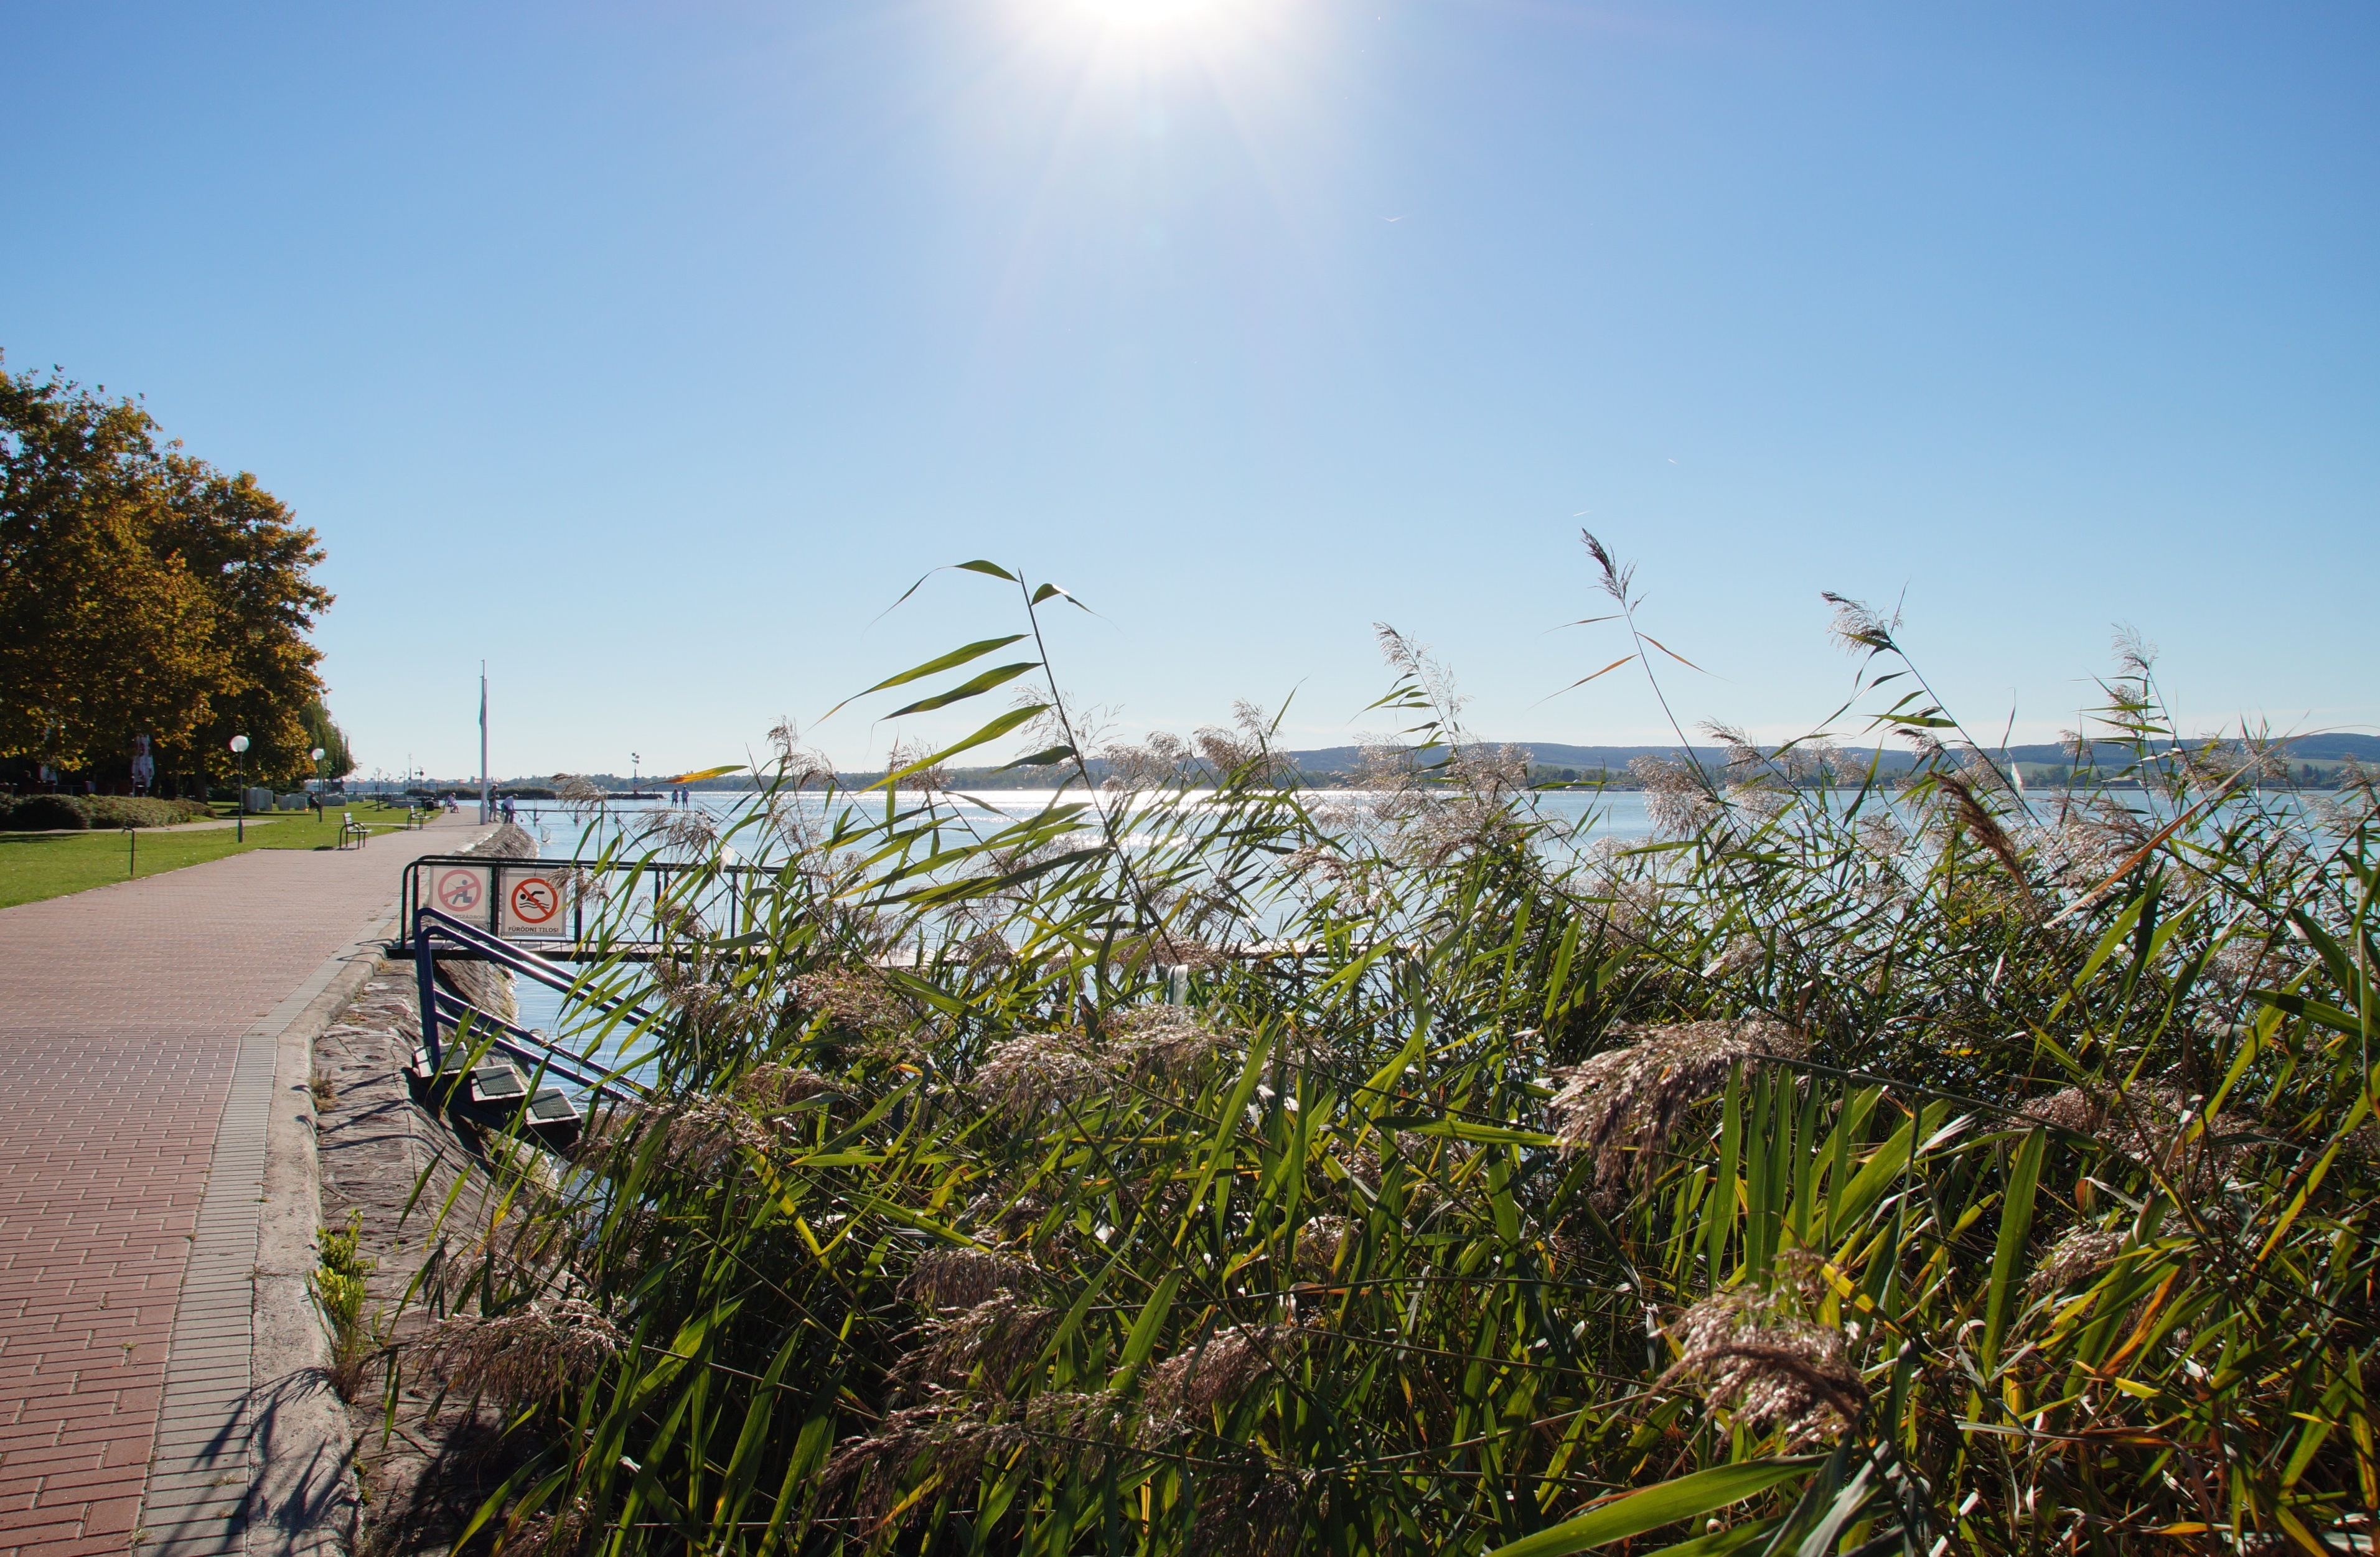
beach, sea, coast, grass, lake, wind, walkway, waterway, wetland, reeds, promenade, habitat, balaton, rural area